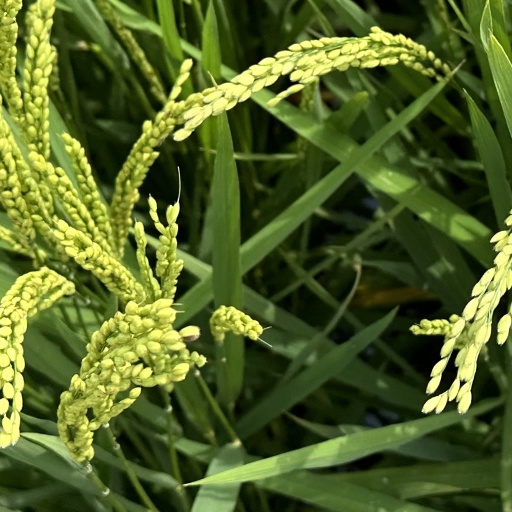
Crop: rice